Lucy Feagin

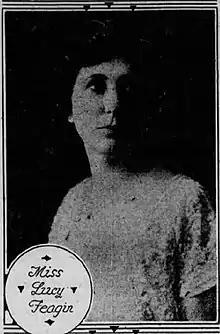
Lucy Feagin, pictured in "The Birmingham News"

Lucy Harris Feagin (January 13, 1876 – May 8, 1963) was an American teacher and founder of the Feagin School of Dramatic Art in New York City. She was the first woman to establish and operate a drama school in New York City where she taught students who later became prominent actors and actresses. Her students came from around the world. The New York League of Business and Professional Women in June 1938 named Feagin "as one of the twenty-five most outstanding career women of America".